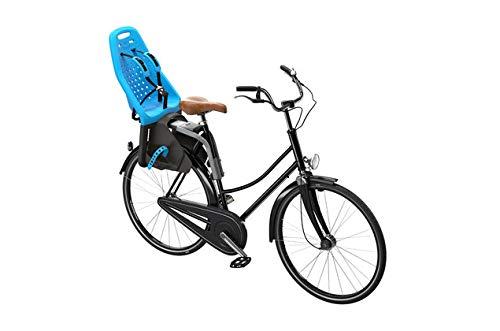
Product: Thule Yepp Maxi Child Bike Seat
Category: Sports & Outdoors | Outdoor Recreation | Cycling | Kids' Bikes & Accessories | Kids' Accessories
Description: Easy mounting of the child bike seat on the frame of your bike.
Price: $249.95
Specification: Product Dimensions:         11.8 x 11.8 x 11.8 inches ; 4.41 pounds    |Shipping Weight: 15.4 pounds (View shipping rates and policies)|Domestic Shipping: Item can be shipped within U.S.|International Shipping: This item can be shipped to select countries outside of the U.S.  Learn More|Shipping Advisory: This item must be shipped separately from other items in your order.  Additional shipping charges will not apply.|ASIN: B007FQT0MG|Item model number: 12020232|    #145    in Kids' Bike Accessories    |    #31    in Bike Child Seats